Pramod Agarwal

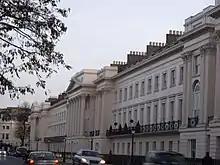
Cornwall Terrace, Regent's Park, London

Agarwal is the father of two daughters. Vinita was married to Muqit Teja in 2012, the wedding being held at the San Clemente Palace, Venice, with celebrations designed by the Italian Cirque du Soleil theatre director Franco Dragone, starring the pop singer Shakira. The 2015 wedding of Ritika and Rohan Mehta, son of the Indian tycoon Yogesh Mehta, was held in Apulia. The 800 guests were sung to by the pop group Florence and the Machine and the Bollywood actor, Pritam.